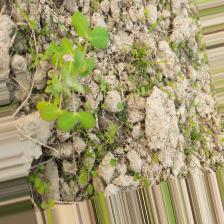
Label: Lentil Rust